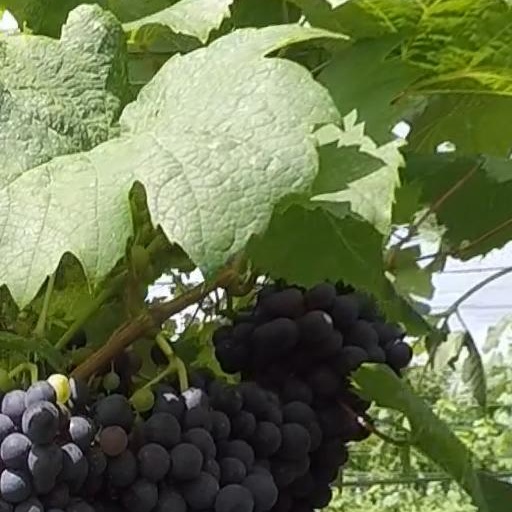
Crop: grape